Budd RB Conestoga

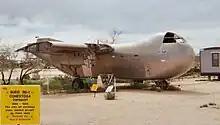
RB-1 at the Pima Air Museum

A single unrestored Budd RB-1, BuNo 39307, is on display at the Pima Air & Space Museum in Tucson, Arizona.